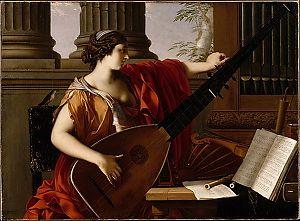
Laurent de La Hyre est un peintre et graveur français du XVIIᵉ siècle, père de l'académicien Philippe de La Hire. C'est l'un des principaux représentants de la peinture française des années 1630 et 1640, particulièrement réputé pour ses paysages historiques.